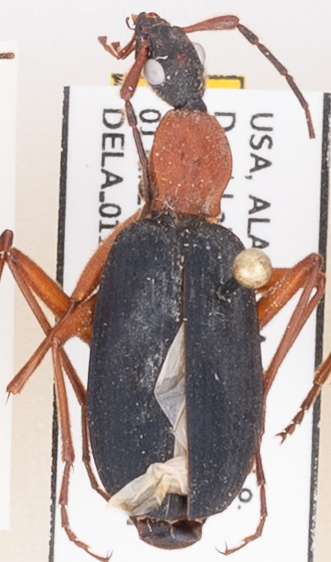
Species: Galerita bicolor
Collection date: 2021-06-01
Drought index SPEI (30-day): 0.18
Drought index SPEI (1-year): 0.662
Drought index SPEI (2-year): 2.09